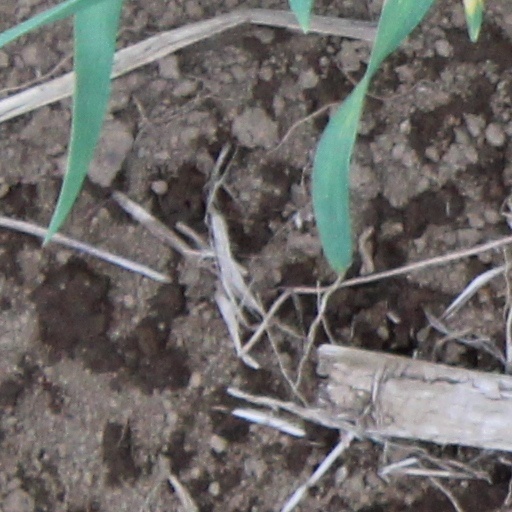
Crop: wheat